Edward Stevenson (costume designer)

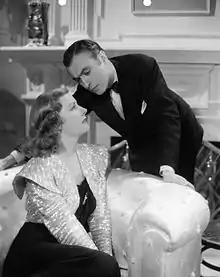
Charles Boyer and Irene Dunne in "Love Affair".

Edward Manson Stevenson (May 13, 1906 – December 2, 1968) was an Academy Award-winning American costume designer. His film and television credits number well over two hundred, including "Citizen Kane" (1941) and "It's a Wonderful Life" (1946), both frequently cited as being among the greatest films of all time. In his later years, he worked for Lucille Ball as costume designer for "I Love Lucy", "The Lucy-Desi Comedy Hour", "The Lucy Show", and "Here’s Lucy". A large collection of his costume sketches are housed in the Department of Special collections at Eli M. Oboler Library in Pocatello, Idaho.